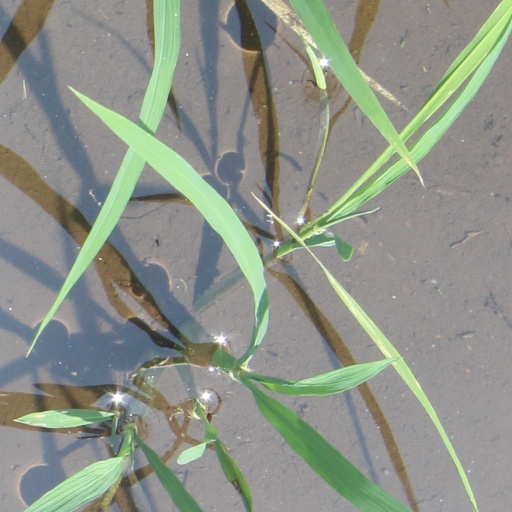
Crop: rice